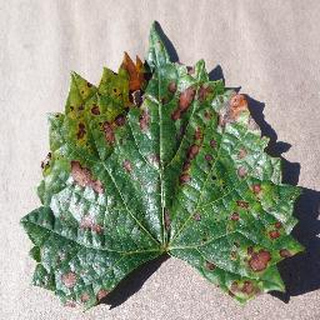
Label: grape_esca_black_measles